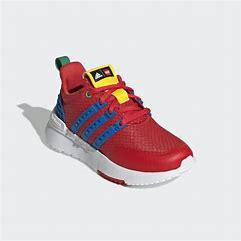
Brand: Adidas
Model: Racer Tr X Lego